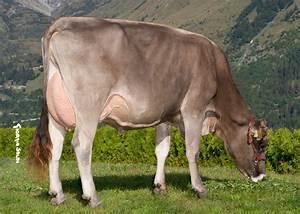
cow